Tanga Loa

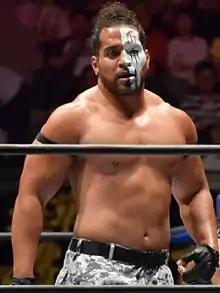
Loa in 2016

Tevita Tu'amoeloa Fetaiakimoeata Fifita (born May 7, 1983) is an American professional wrestler. As of May 2024, he is signed to WWE, where he performs on the SmackDown brand under the ring name Tonga Loa, as a member of The Bloodline stable.